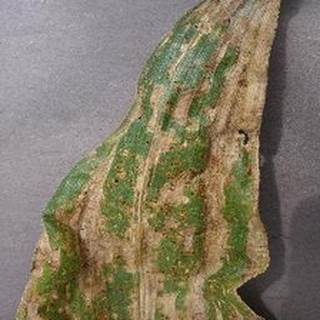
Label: corn_gray_leaf_spot